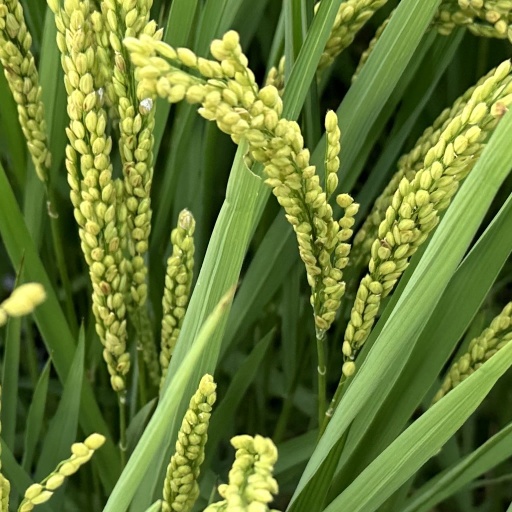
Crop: rice